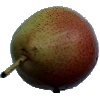
Label: pear_forelle